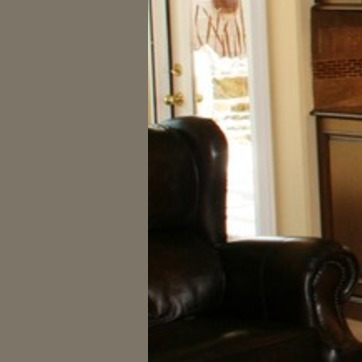
Material: leather